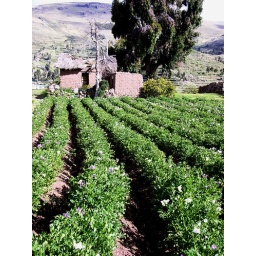
This is a field of potatoes and an adobe house in ichupampa.